Sycharth

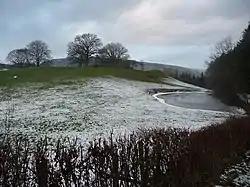
Sycharth from field, showing motte

Sycharth was a motte and bailey castle near Llansilin, Powys, Wales. Until 1996 Sycharth was in the historic county of Denbighshire, but was then transferred to the Shire area of Montgomeryshire within Powys. Sycharth was the birthplace of Owain Glyndŵr.